Aarhus Stadium

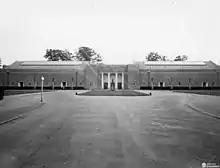
Aarhus Idrætspark. June 1920. Photo: Stadsingeniørens Kontor.

Since its inauguration in 1920, Aarhus Stadium has undergone several extensive renovations and expansions; all made in harmony with Høeg-Hansen's original red and white neoclassicist style. In 1971, a modern athletics facility was established, which was Northern Europe's first with polyurethane covering all tracks. In the following years, 1972–73, people began to politically consider the construction of a modern and more contemporary indoor arena for sporting events and music concerts. However, a long time passed between the decision-in-principle was reached in 1980 and the actual implementation of the plans. In the meantime, a new "Team Danmark" centre was built at the stadium in 1991. In 1997, the Copenhagen-based architectural firm "BBP Arkitekterne" was named the winner of the architectural competition which the municipality had announced with the objective of constructing a new indoor arena. An extensive rebuilding of the stadium was also included in the plans. Between 1993 and 2001, the construction of the arena, the completion of a new athletics facility and the stadium project itself took place.